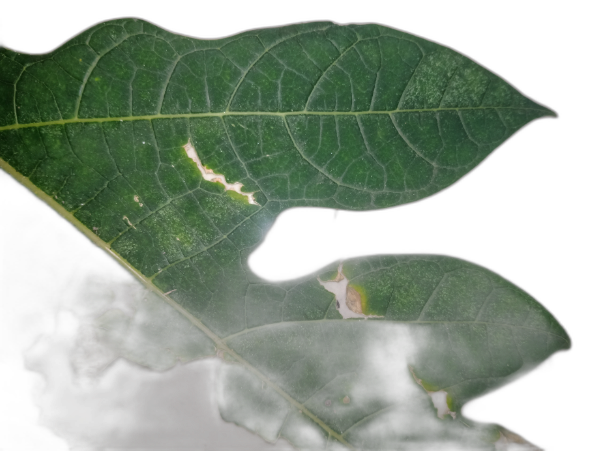
Crop: Papaya
Label: Curled_Yellow_Spot